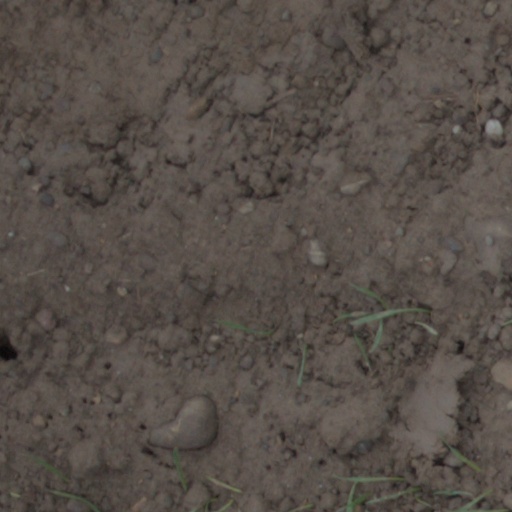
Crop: wheat